Mythopoetic men's movement

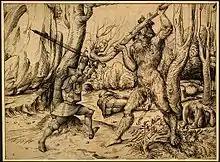
"The Fight in the Forest" (Hans Burgkmair, ca. 1500/1503), illustrating the tale of Iron John

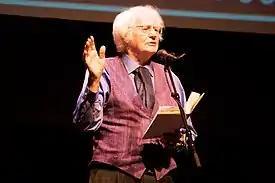
Poet Robert Bly.

The mythopoetic men's movement spawned a variety of self-help groups and workshops, led by authors such as Robert Bly, Michael J. Meade and Robert L. Moore. Among its famous advocates was the poet Bly, whose book "" (1990) spent 62 weeks on The New York Times Best Seller list, being an exegesis of the tale of "Iron John" collected by the Brothers Grimm. Groups of men from the professional class retreated from their female loved ones in order to join in spiritual rituals that emphasized homosociality, with the central goal of reclaiming the parts of their masculinity that they had lost called the "deep masculine."